Manoj Rajoria

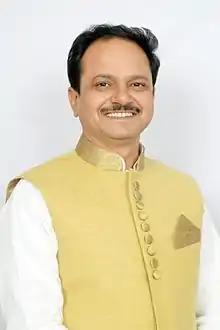

Manoj Rajoria (born 19 December 1969) is an Indian politician and former member of parliament to the 16th Lok Sabha & 17th Lok Sabha from Karauli-Dholpur (Lok Sabha constituency), Rajasthan. He won the 2014 Indian general election as a Bharatiya Janata Party candidate.